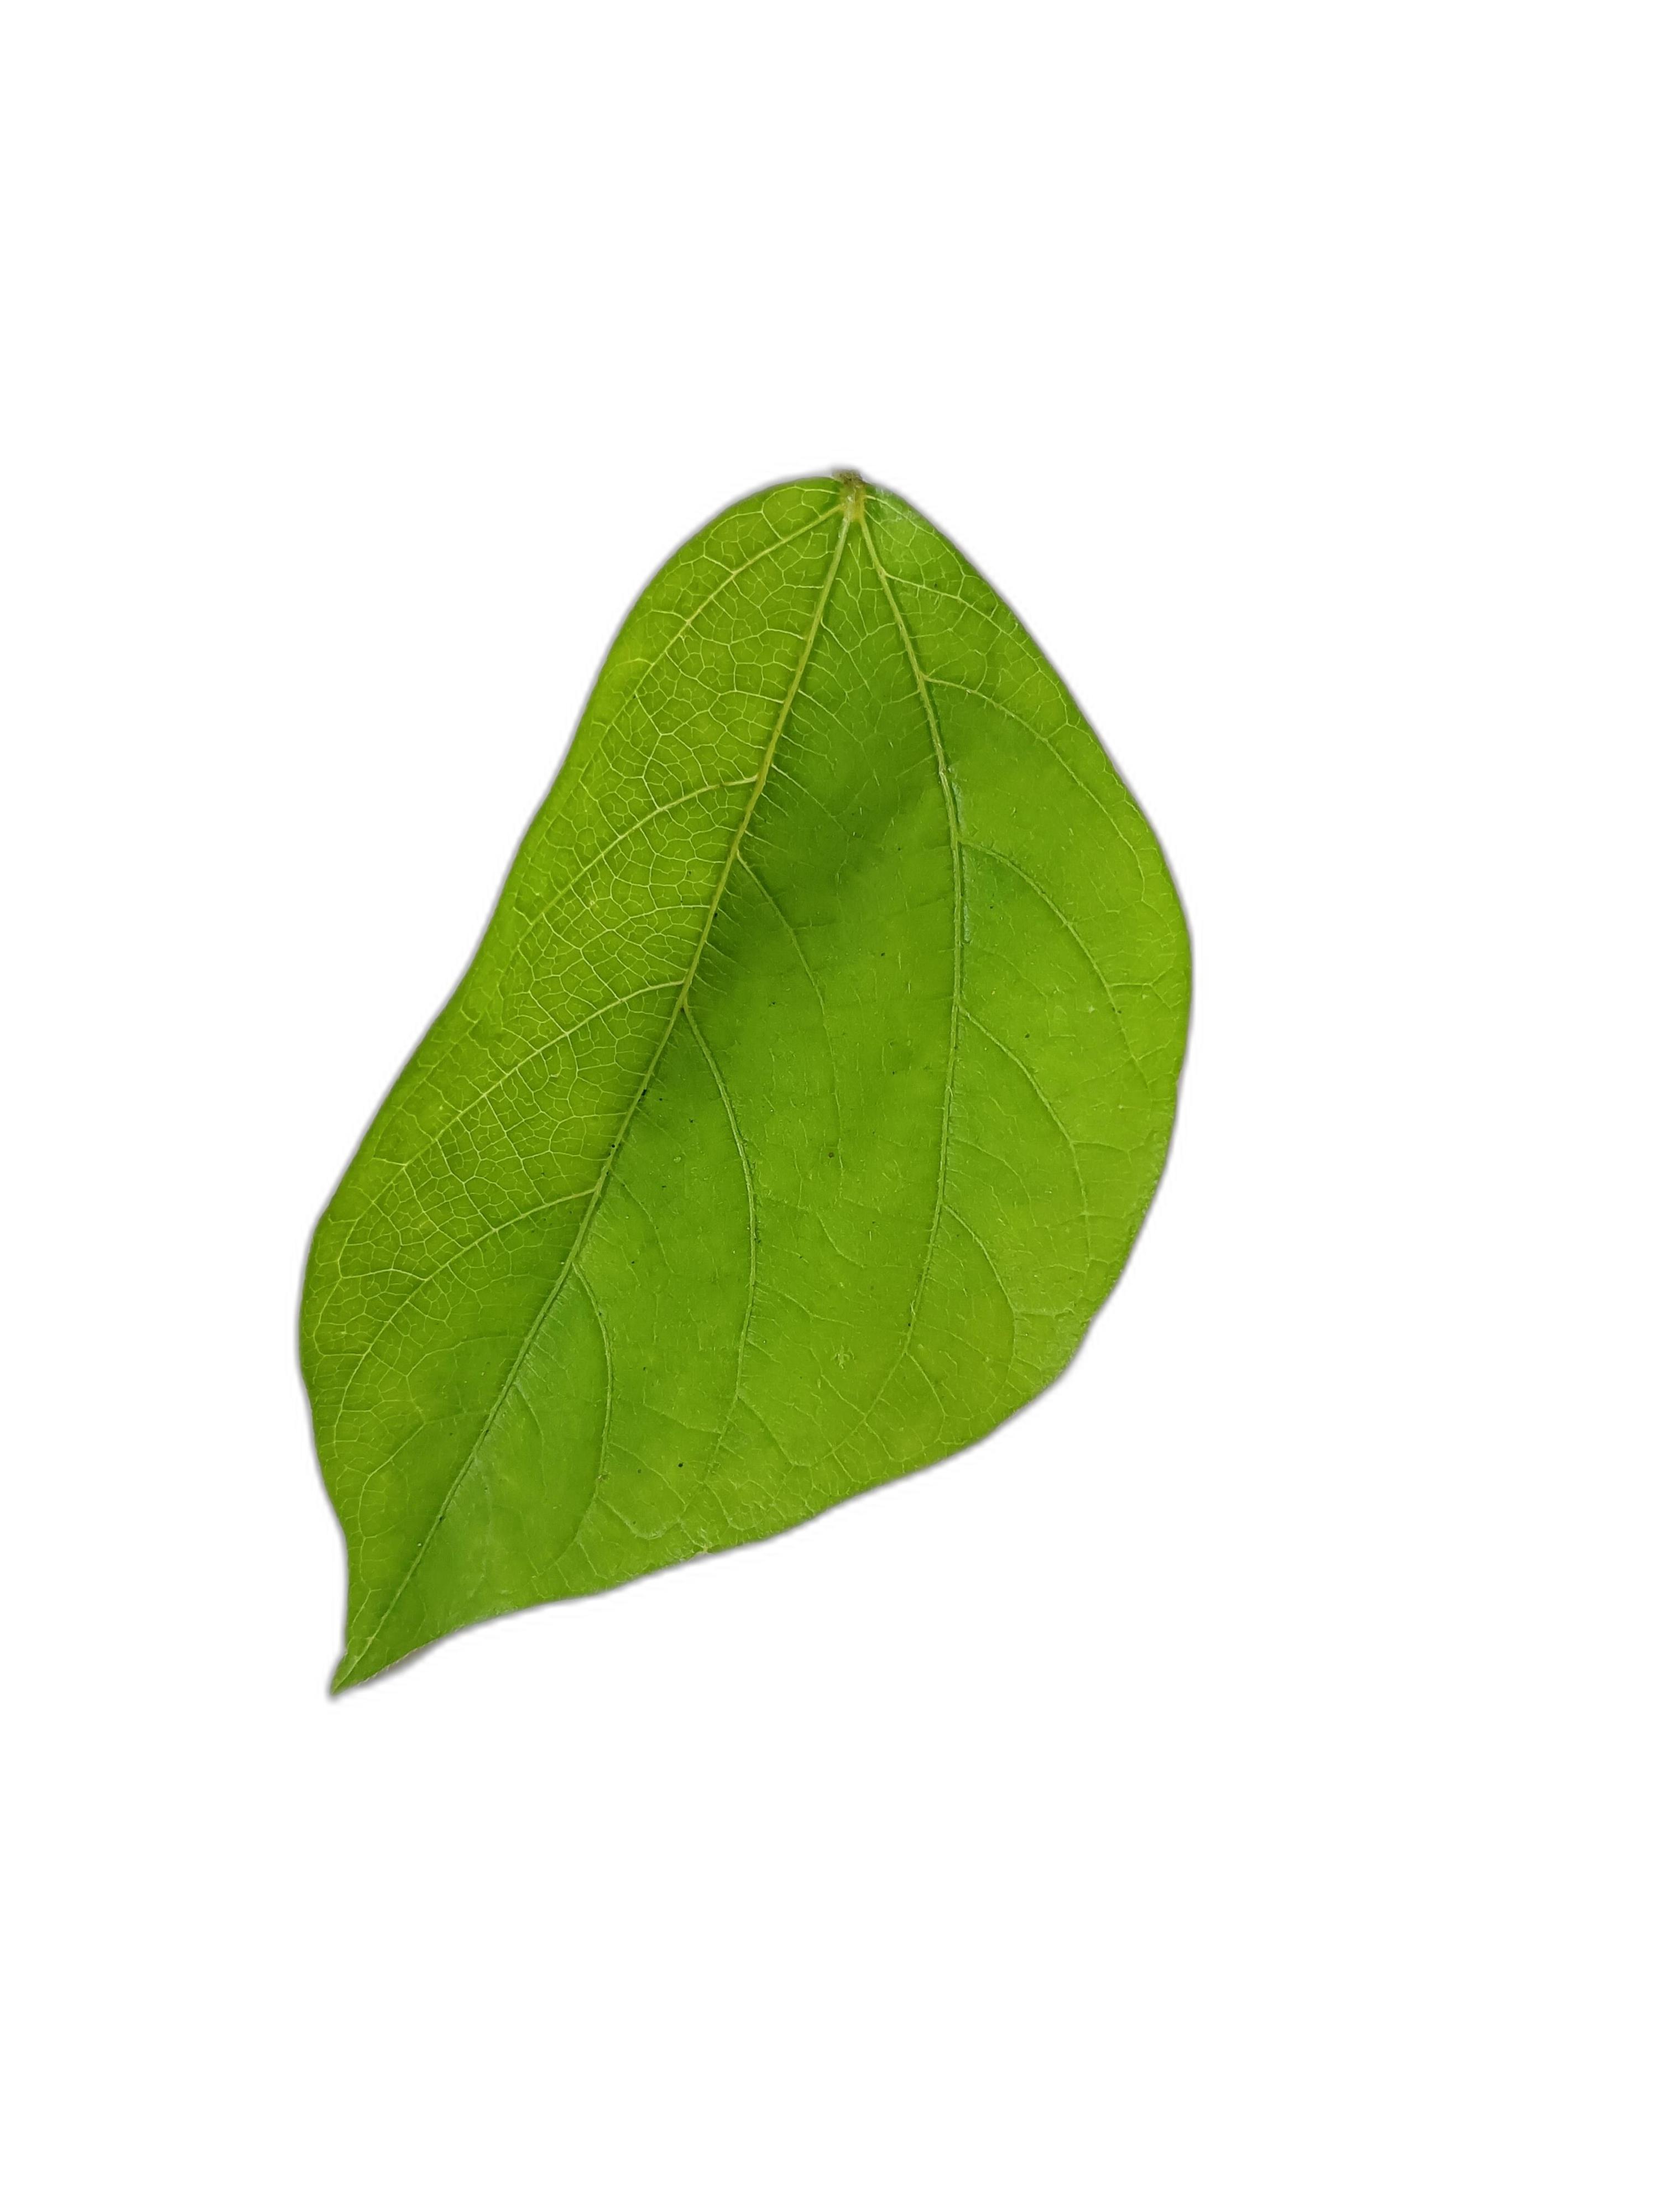
Label: Healthy